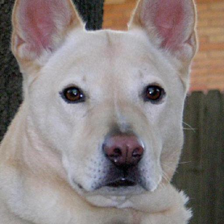
Label: animals